Charles of Provence

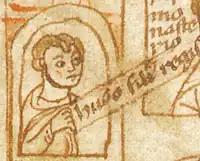
King Charles, ruler of Provence and Lower Burgundy (855–863)

Charles of Provence or Charles of Burgundy (84525 January 863) was a Carolingian king and ruler of Provence and Lower Burgundy from 855 until his early death in 863.